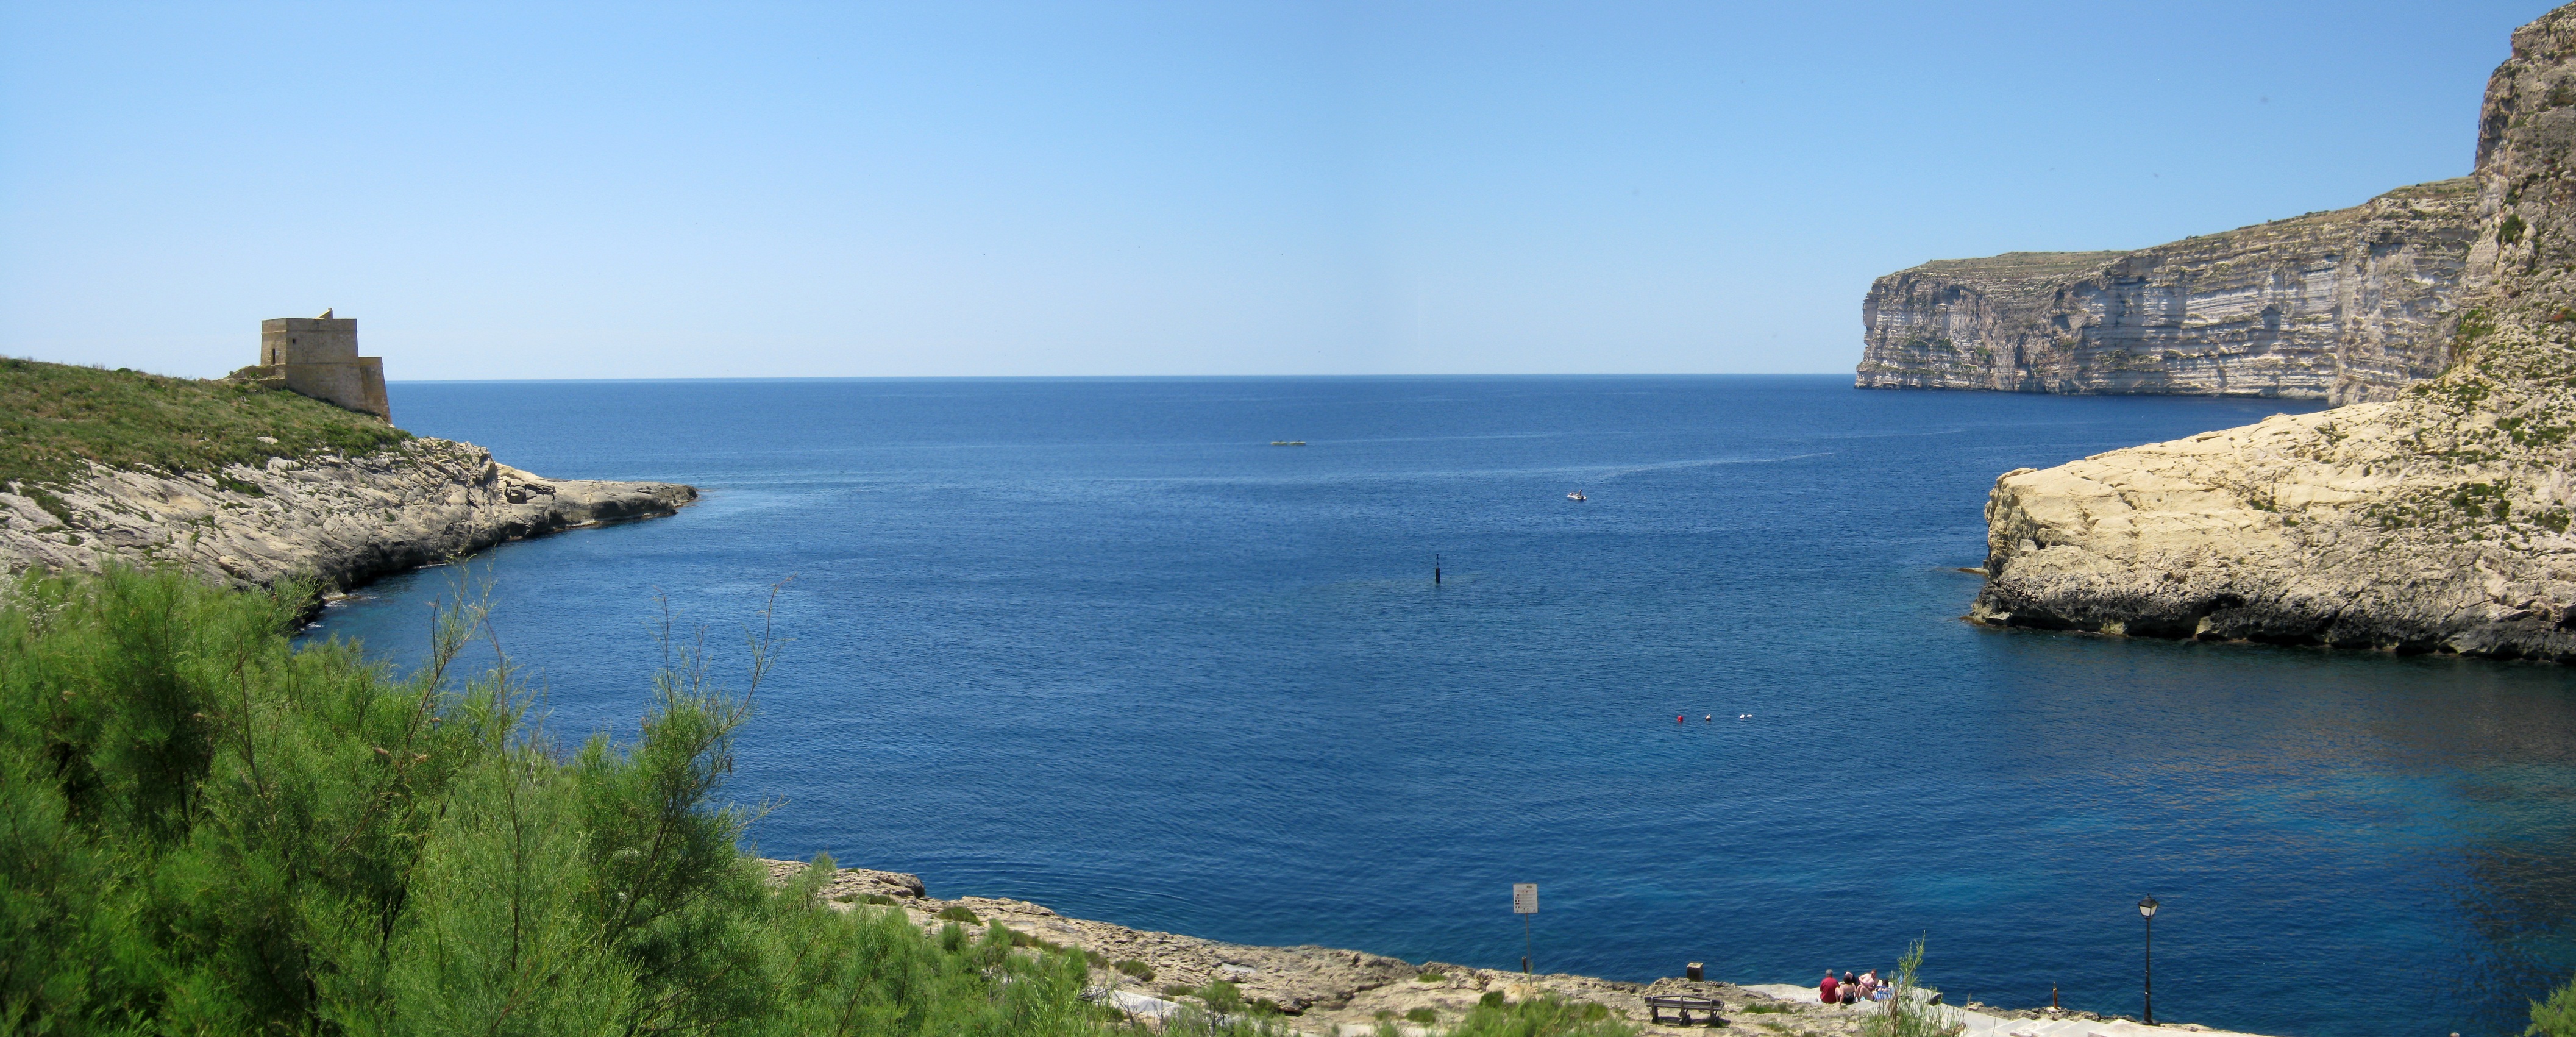
sea, coast, ocean, shore, vacation, cliff, cove, tower, bay, reservoir, tourism, terrain, body of water, mortar, costa, cape, islet, landform, geographical feature, promontory